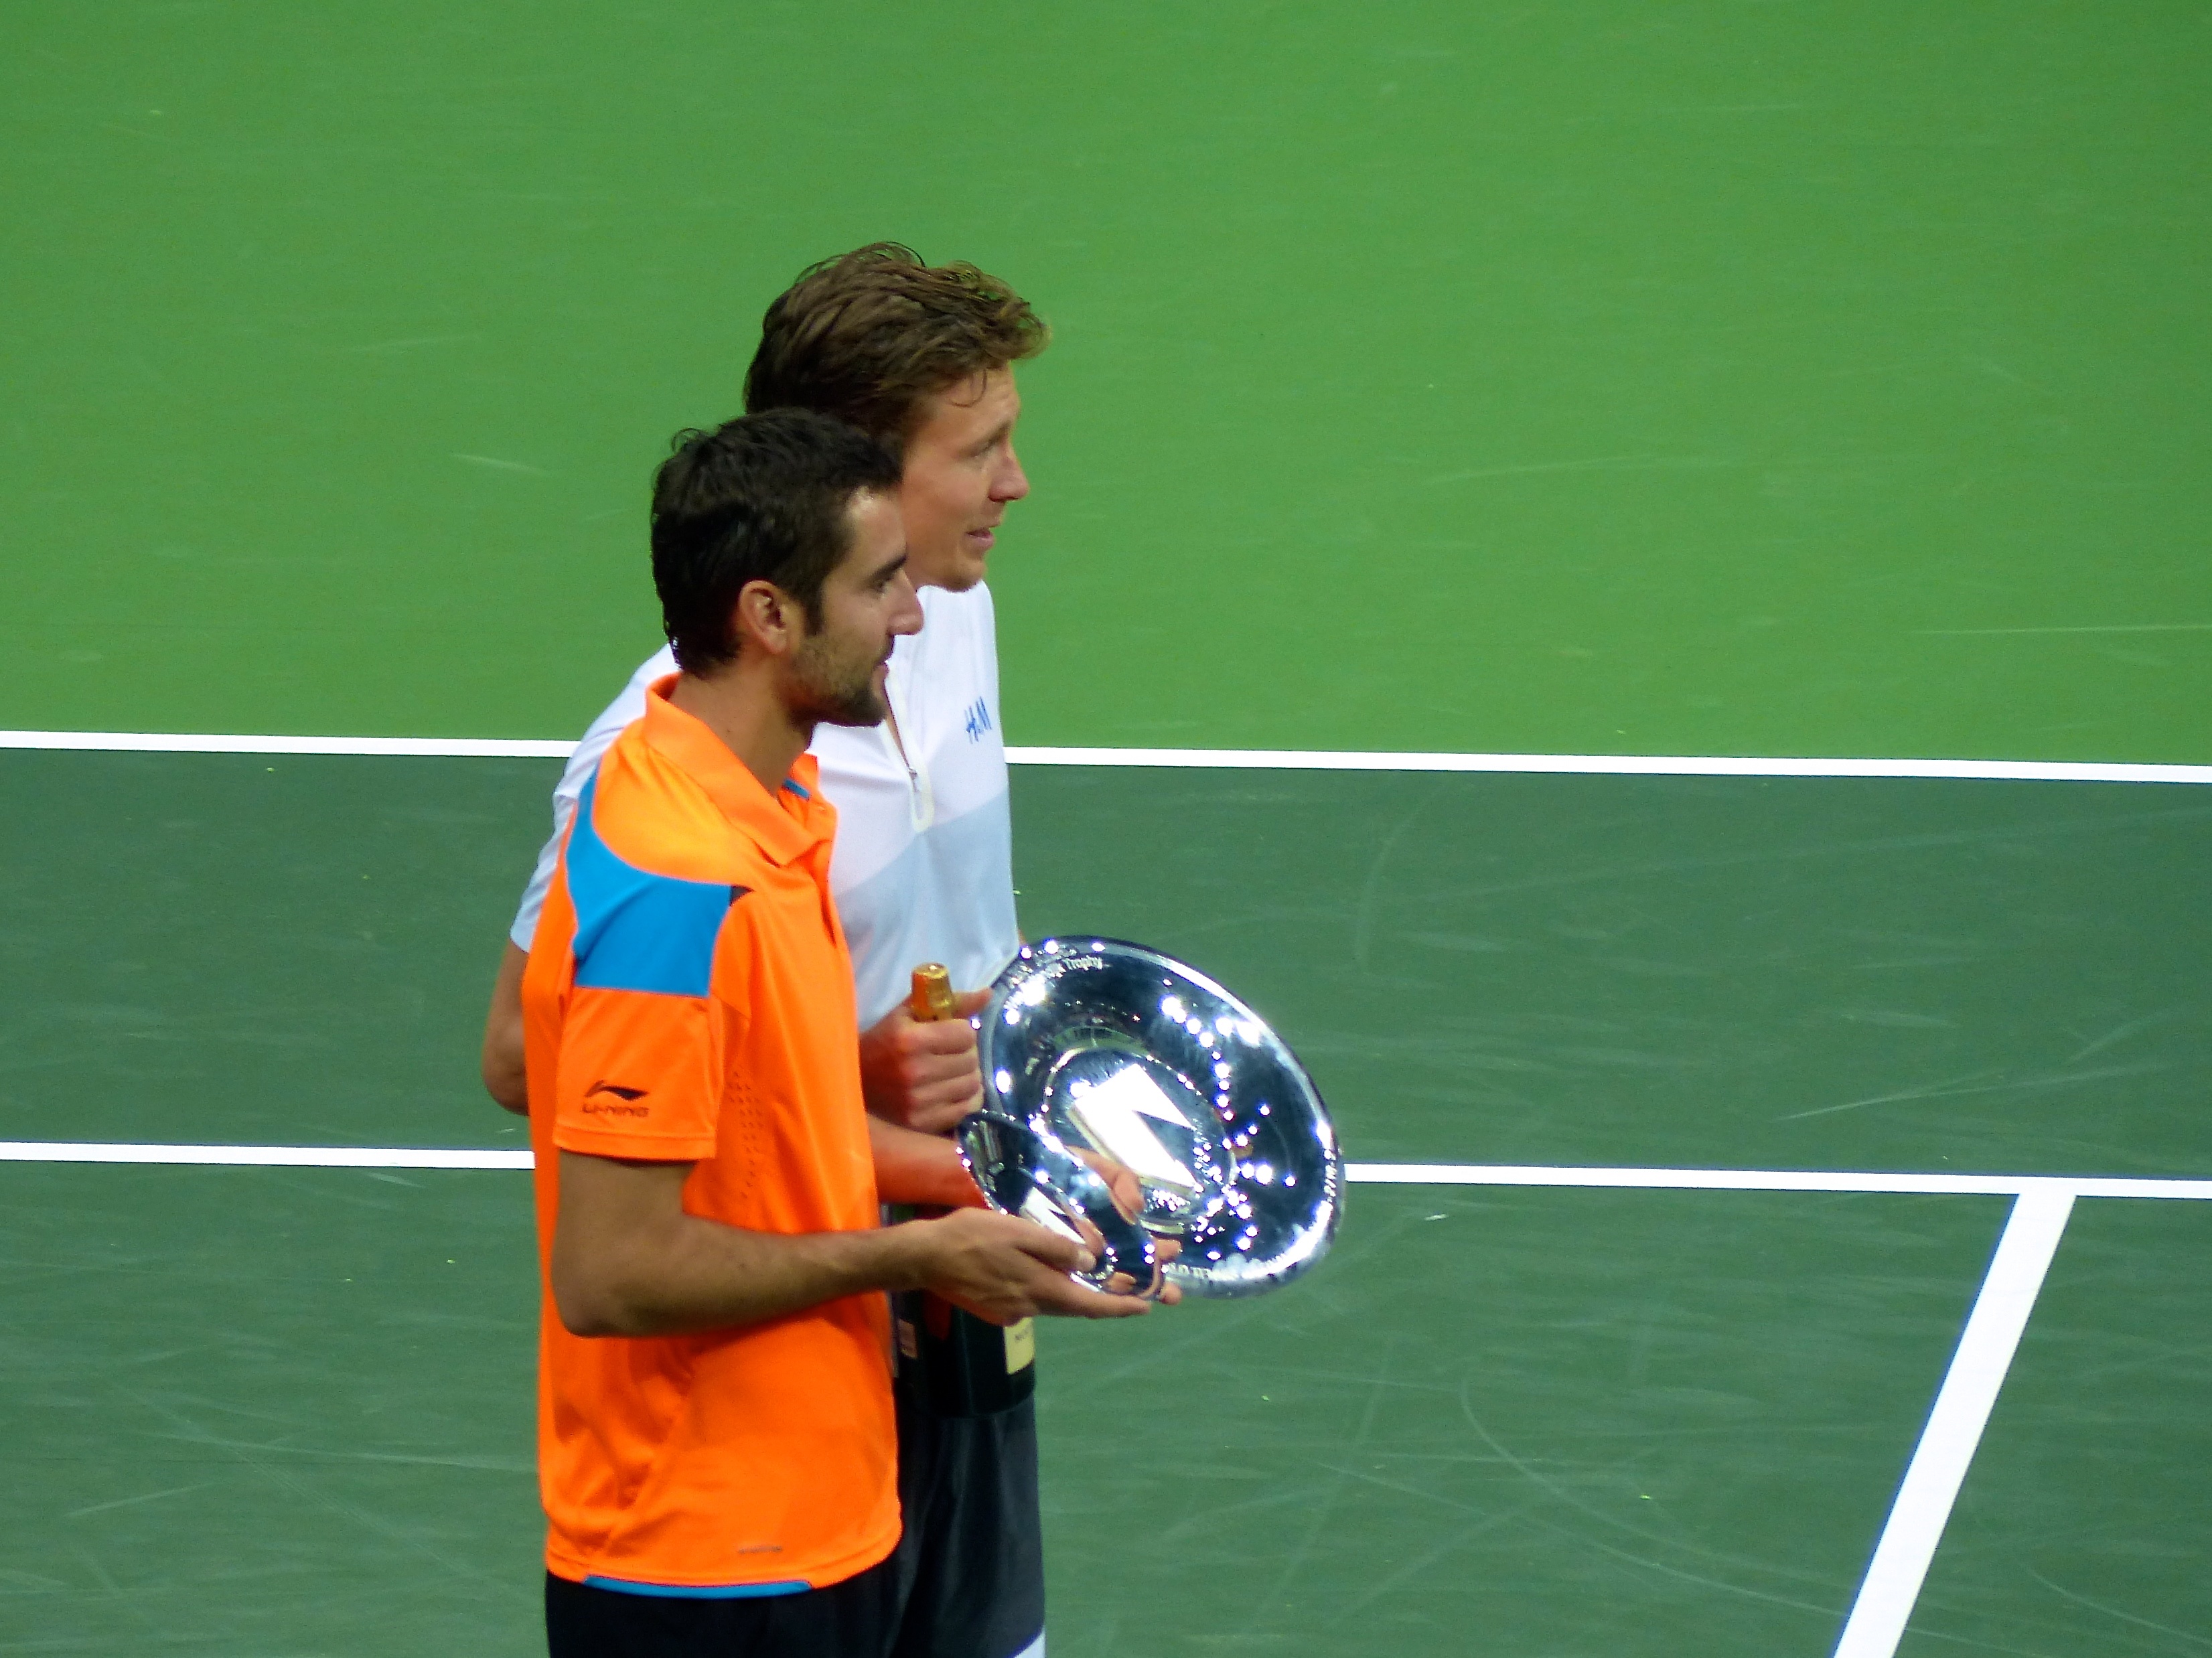
sport, player, competition, ceremony, holland, netherlands, arena, rotterdam, tennis, sports, championship, pro, atp, tournament, ahoy, final, berdych, cilic, ball game, tennis player, competition event, racquet sport